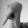
ASL letter: Q